Salvatore Todaro (naval officer)

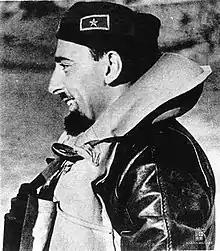

Salvatore Bruno Todaro (16 September 1908 – 14 December 1942) was an Italian naval officer and submariner during World War II. He is best known for his participation in the battle of the Atlantic and the two instances in which he towed to safety the lifeboats carrying the survivors of ships he had sunk.